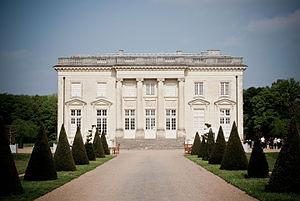
Le Château de Pignerolle.
Saint-Barthélemy-d'Anjou est une commune française située dans le département de Maine-et-Loire, en région Pays de la Loire. Elle se trouve dans la banlieue est d'Angers.